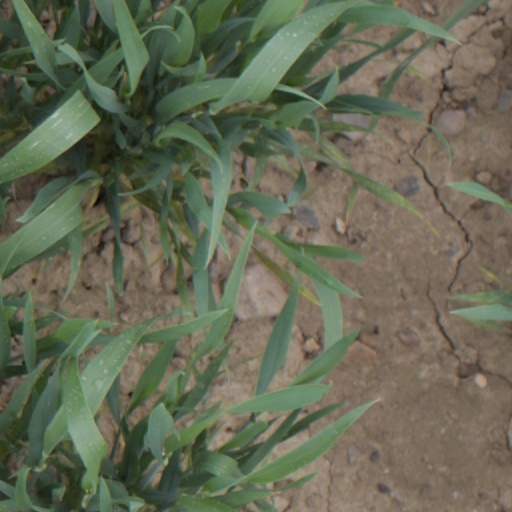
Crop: wheat